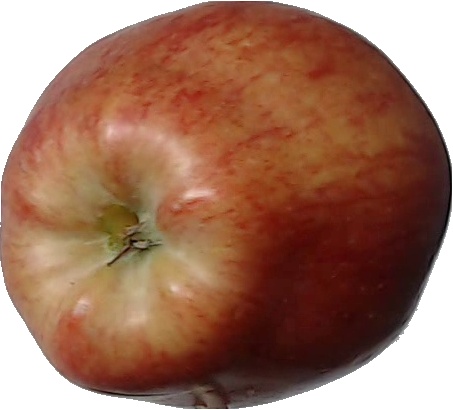
Label: apple_red_1